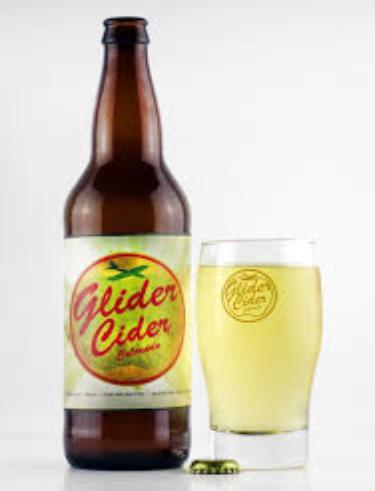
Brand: Glider Cider
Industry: Food